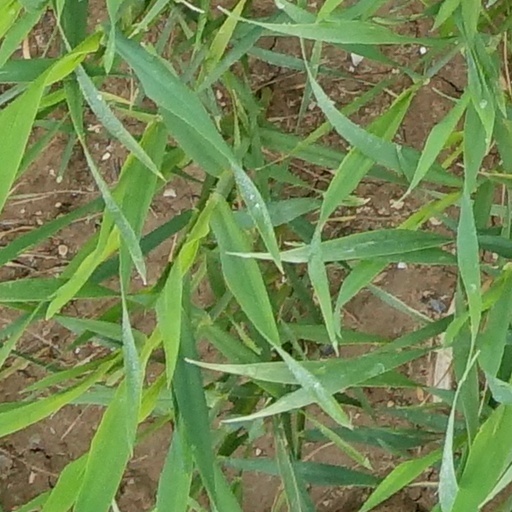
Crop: wheat